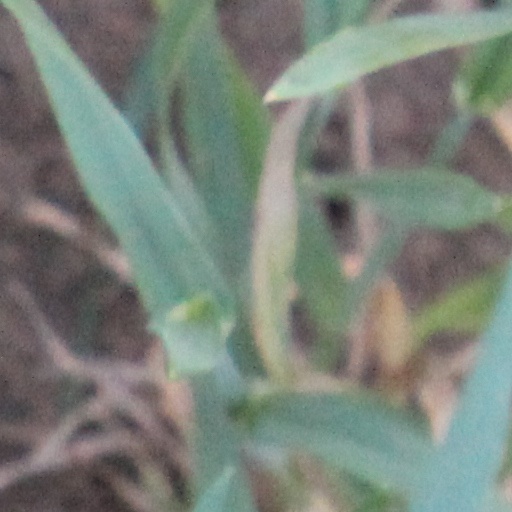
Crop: wheat